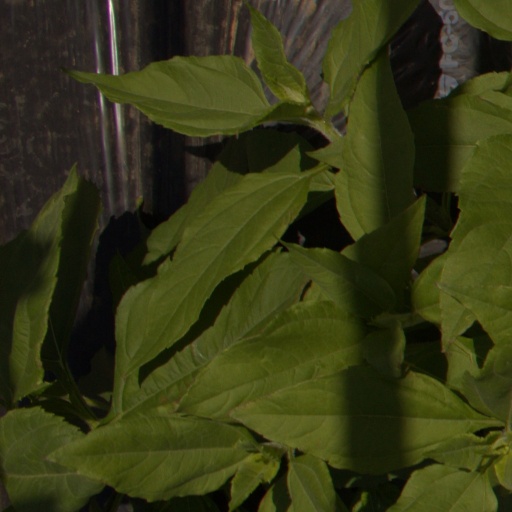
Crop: Jerusalem artichoke